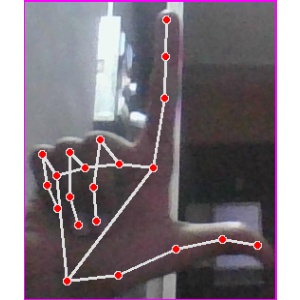
अक्षर: ल